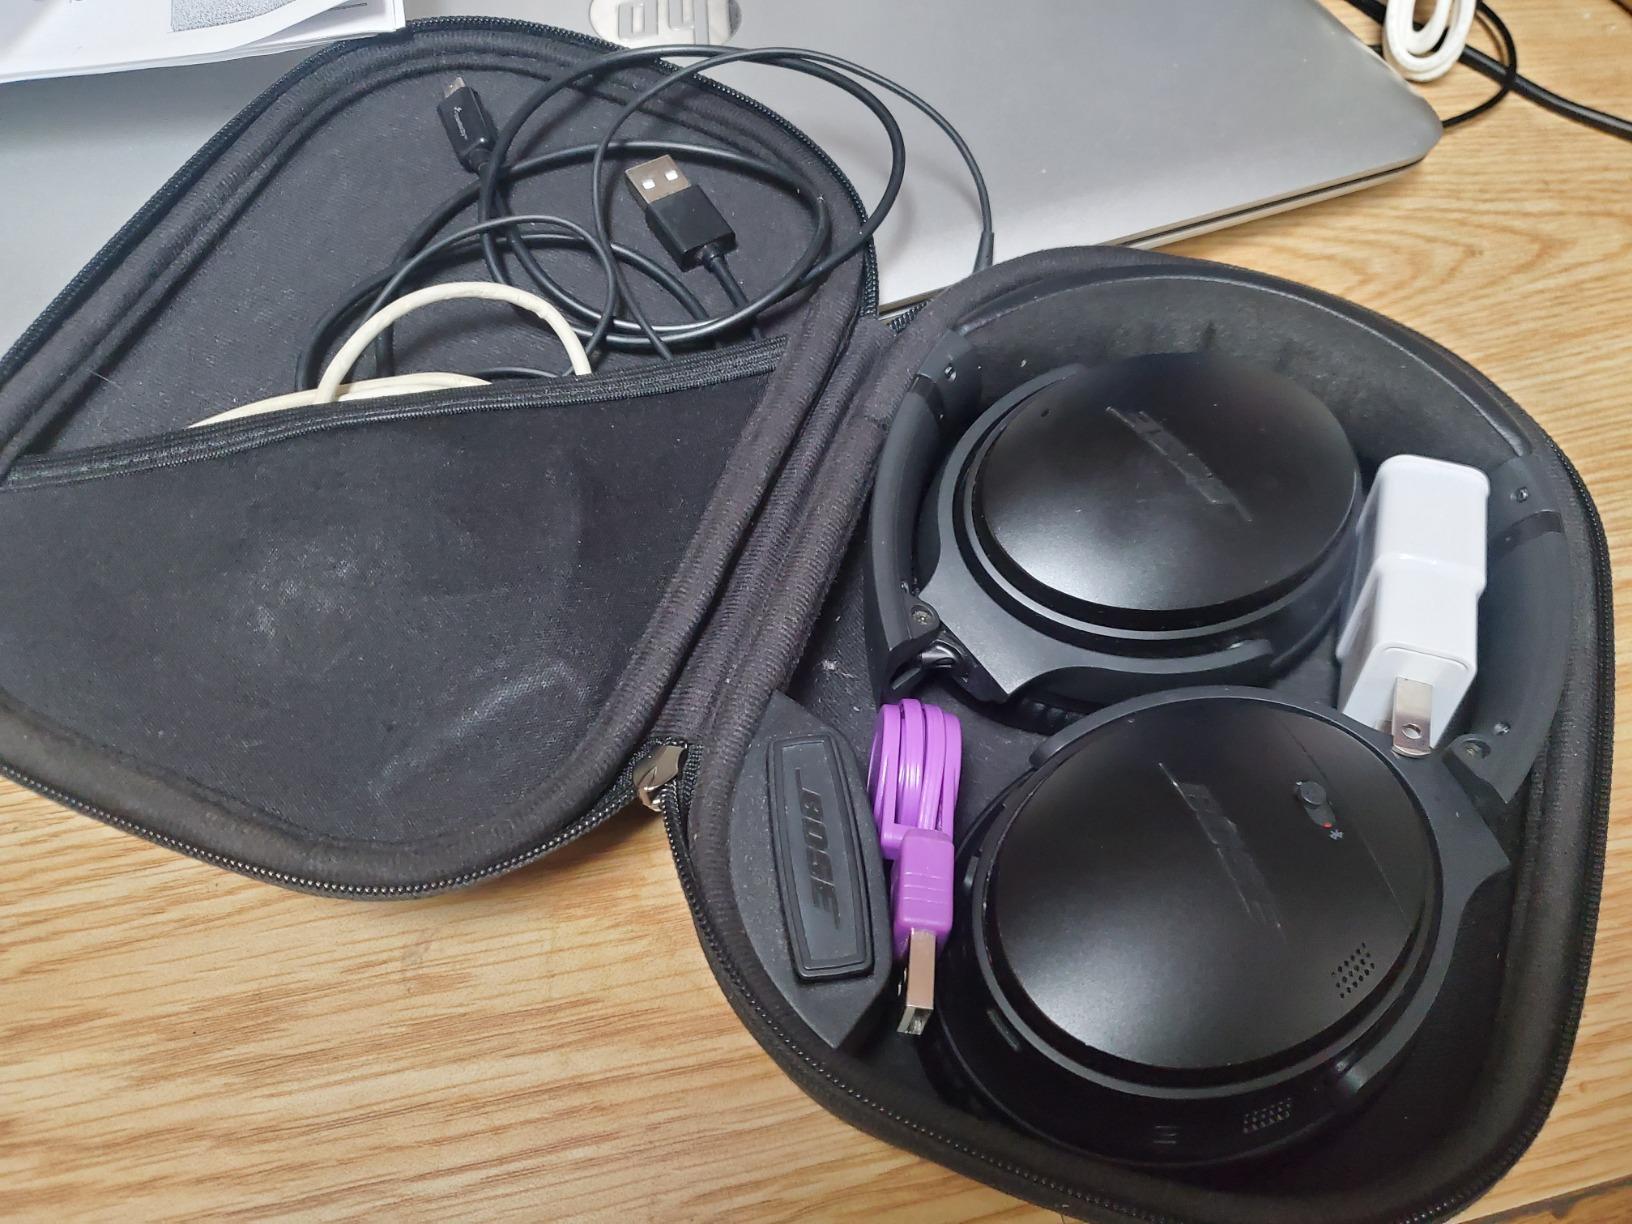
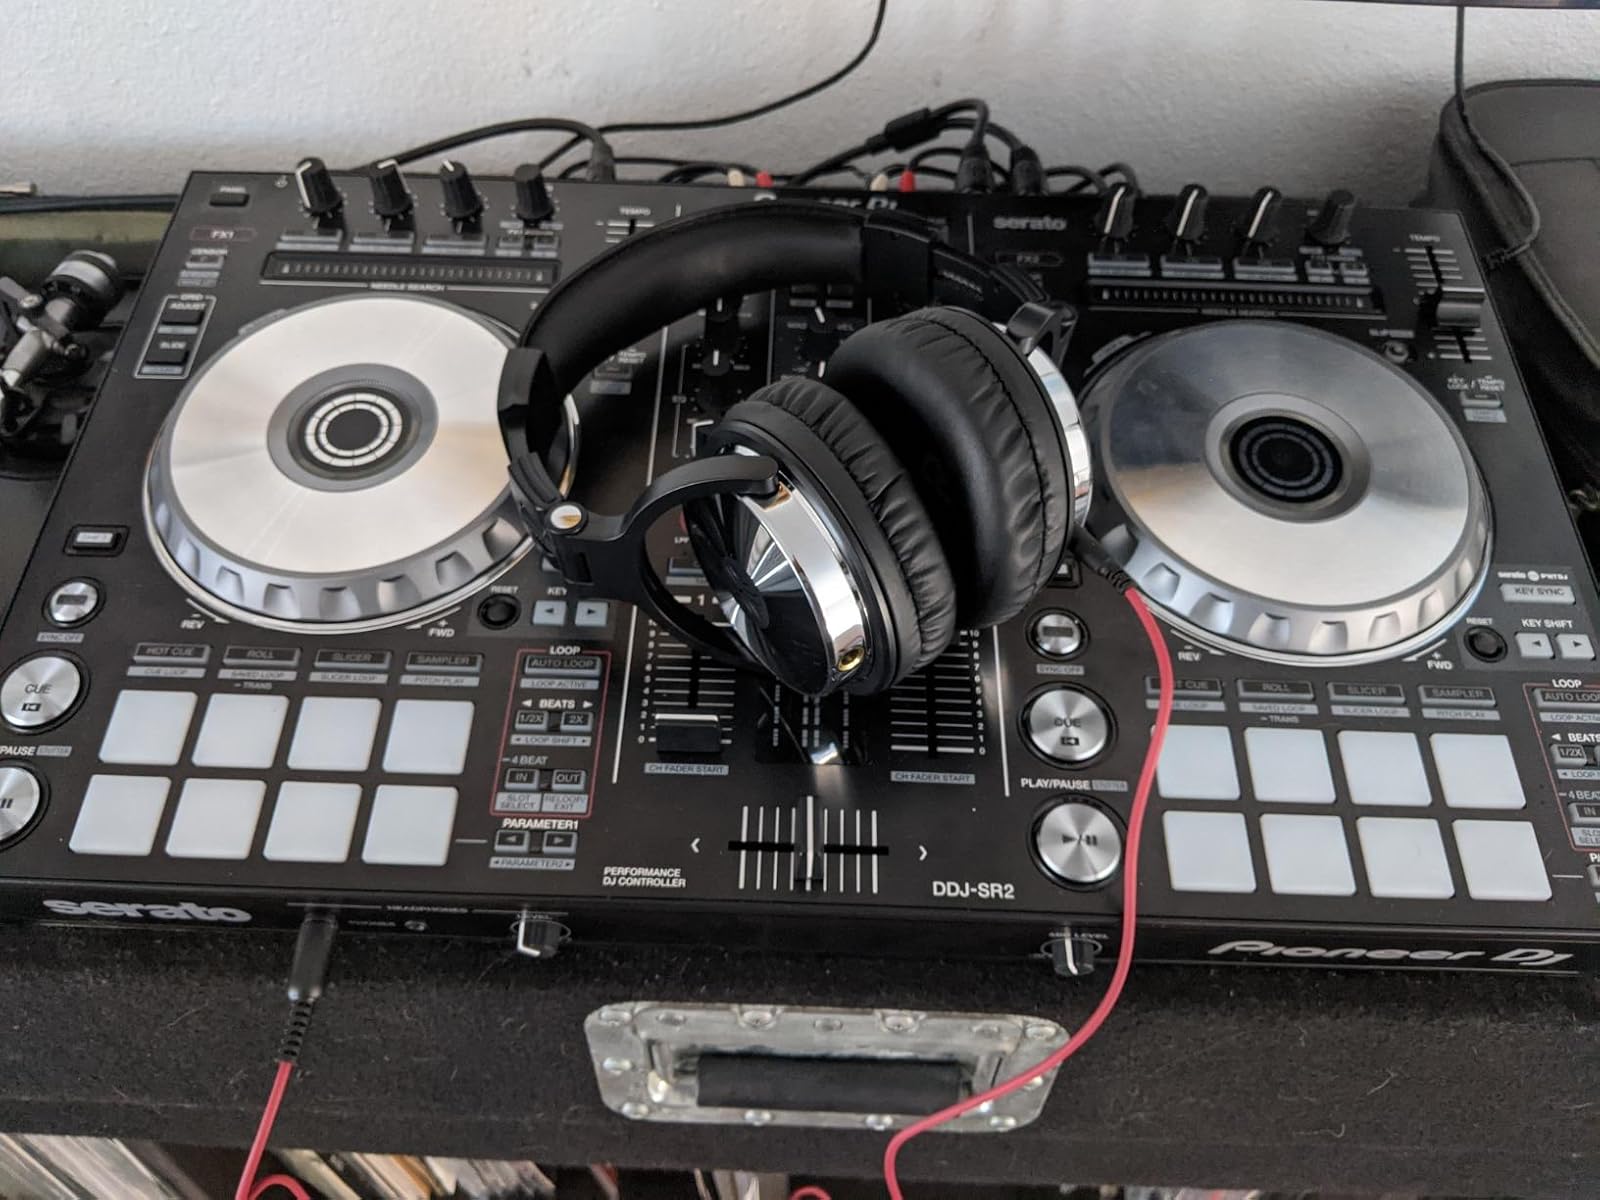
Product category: headphones
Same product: no